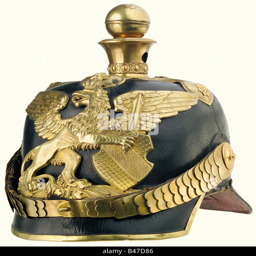
a helmet for officers , of artillery , as worn .